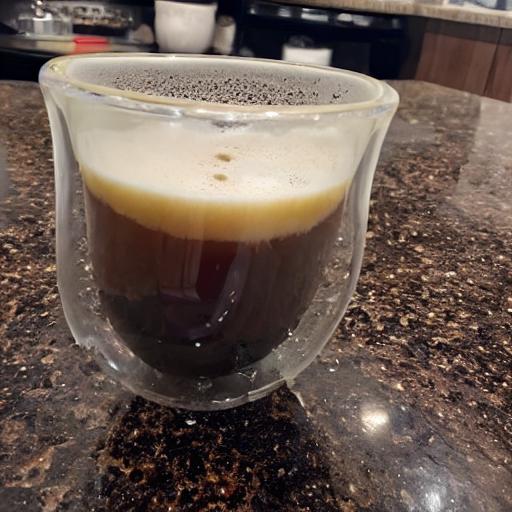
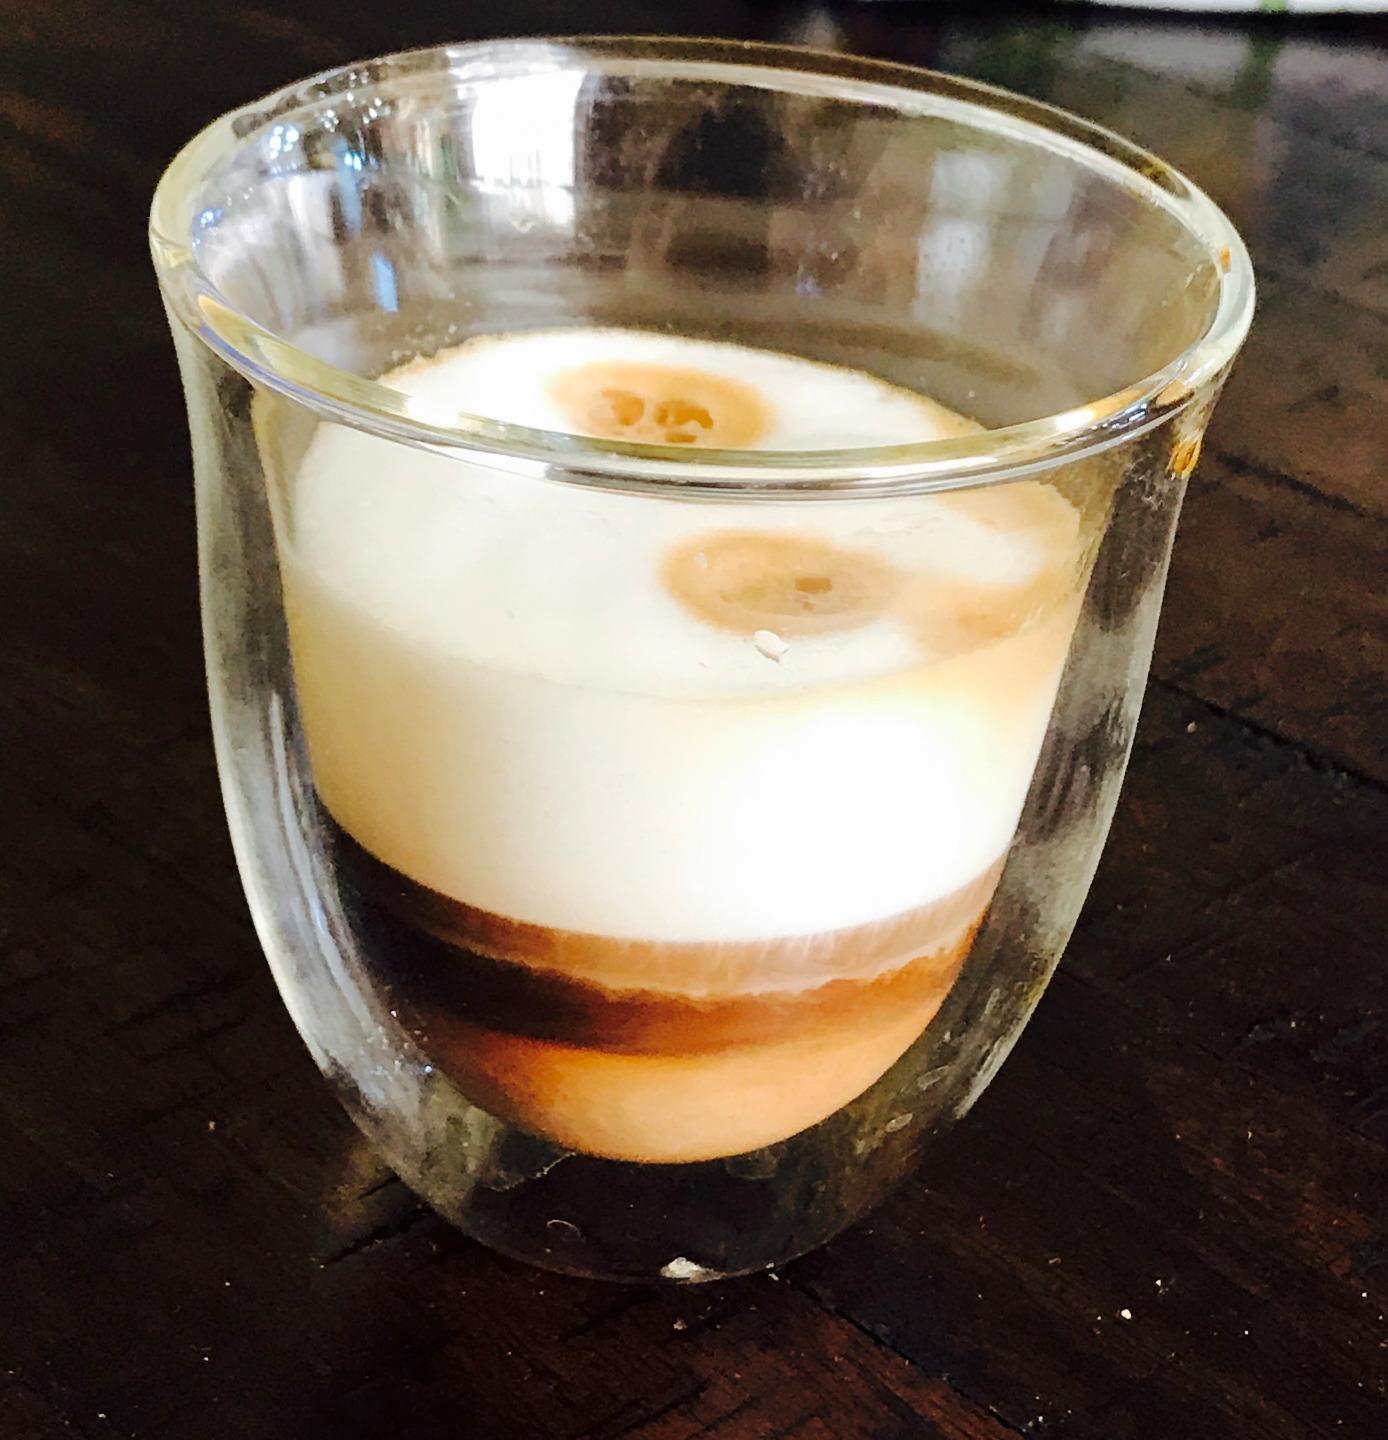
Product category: items_mug
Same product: no